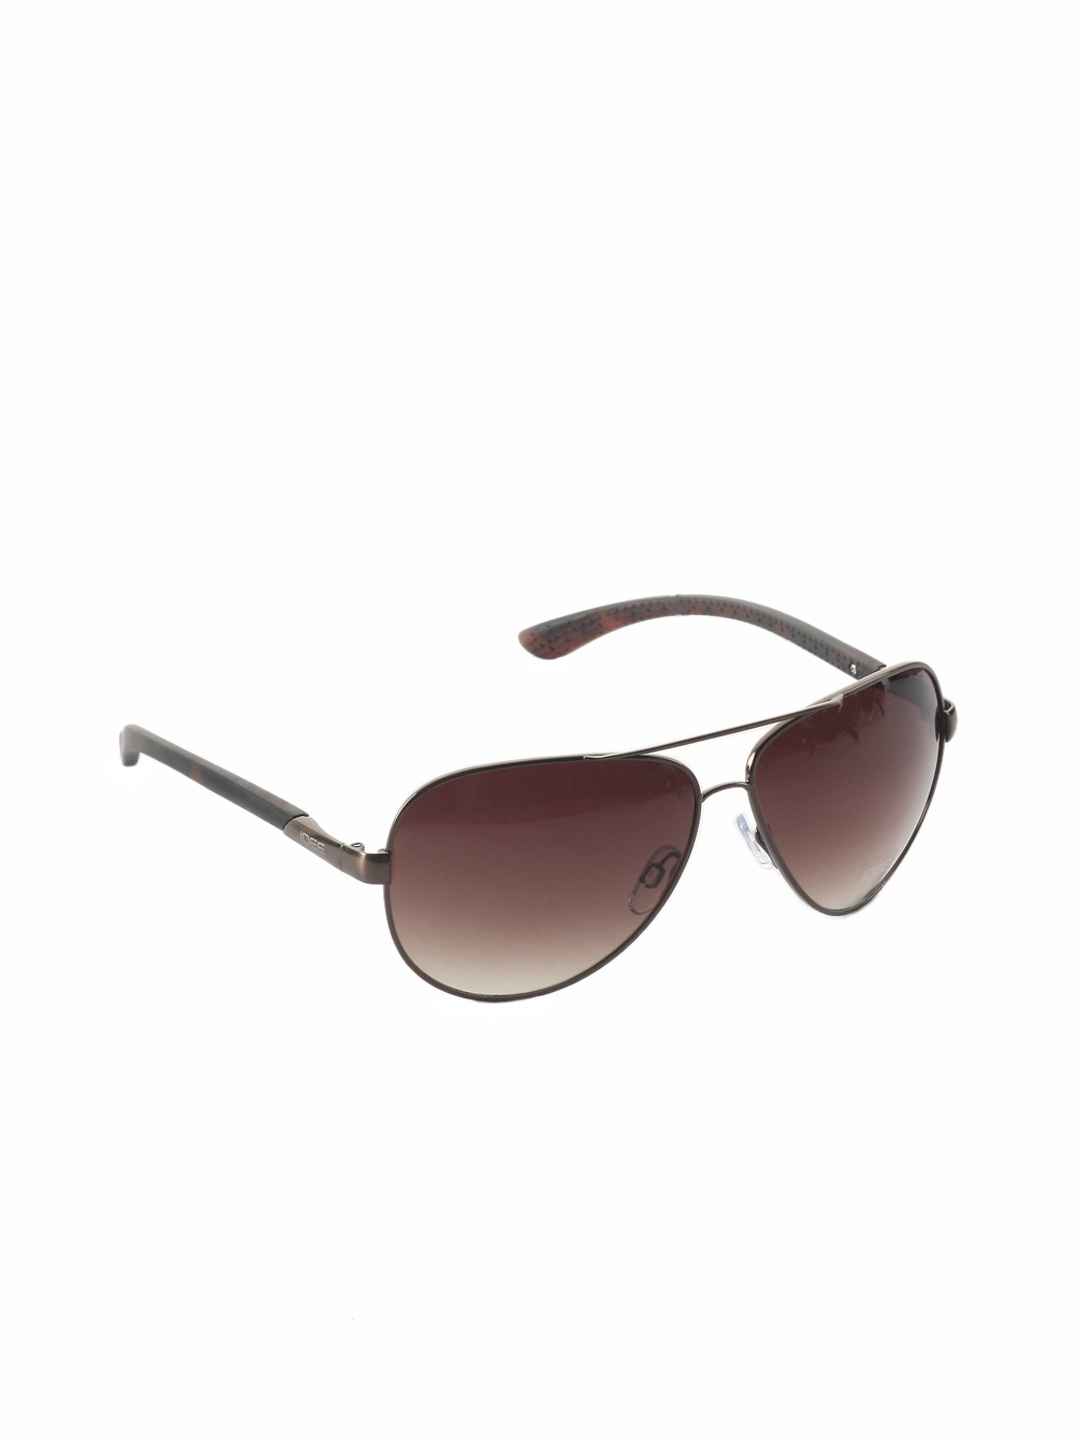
Idee Men Copper Sunglasses
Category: Accessories / Eyewear / Sunglasses
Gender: Men
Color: Copper
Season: Winter 2016
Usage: Casual